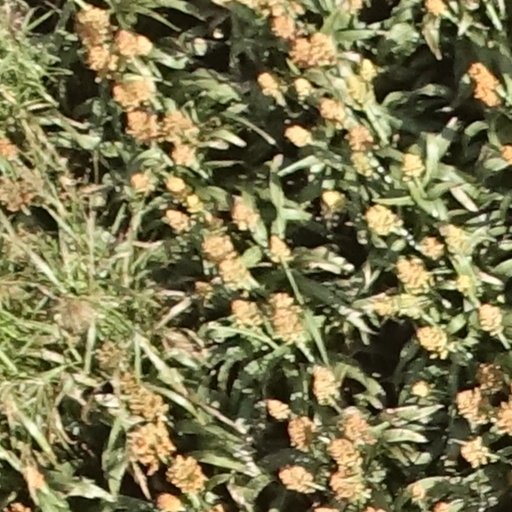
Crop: sorghum